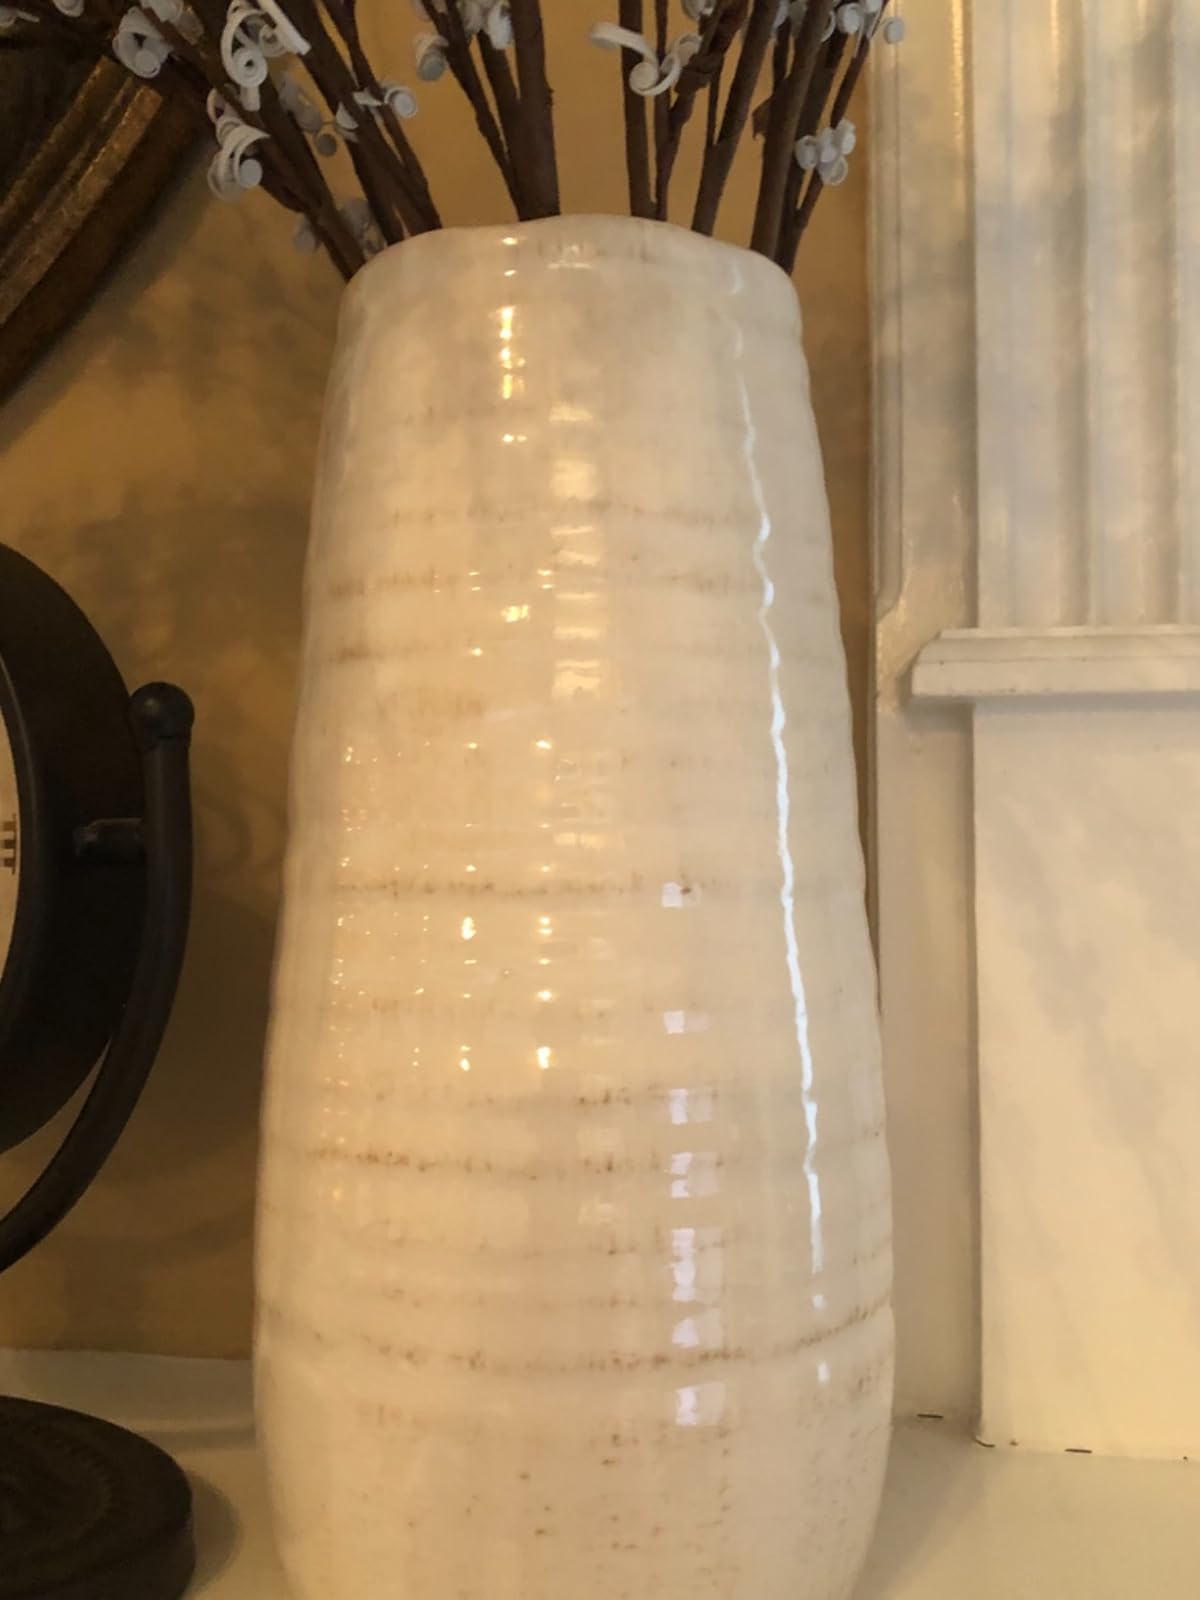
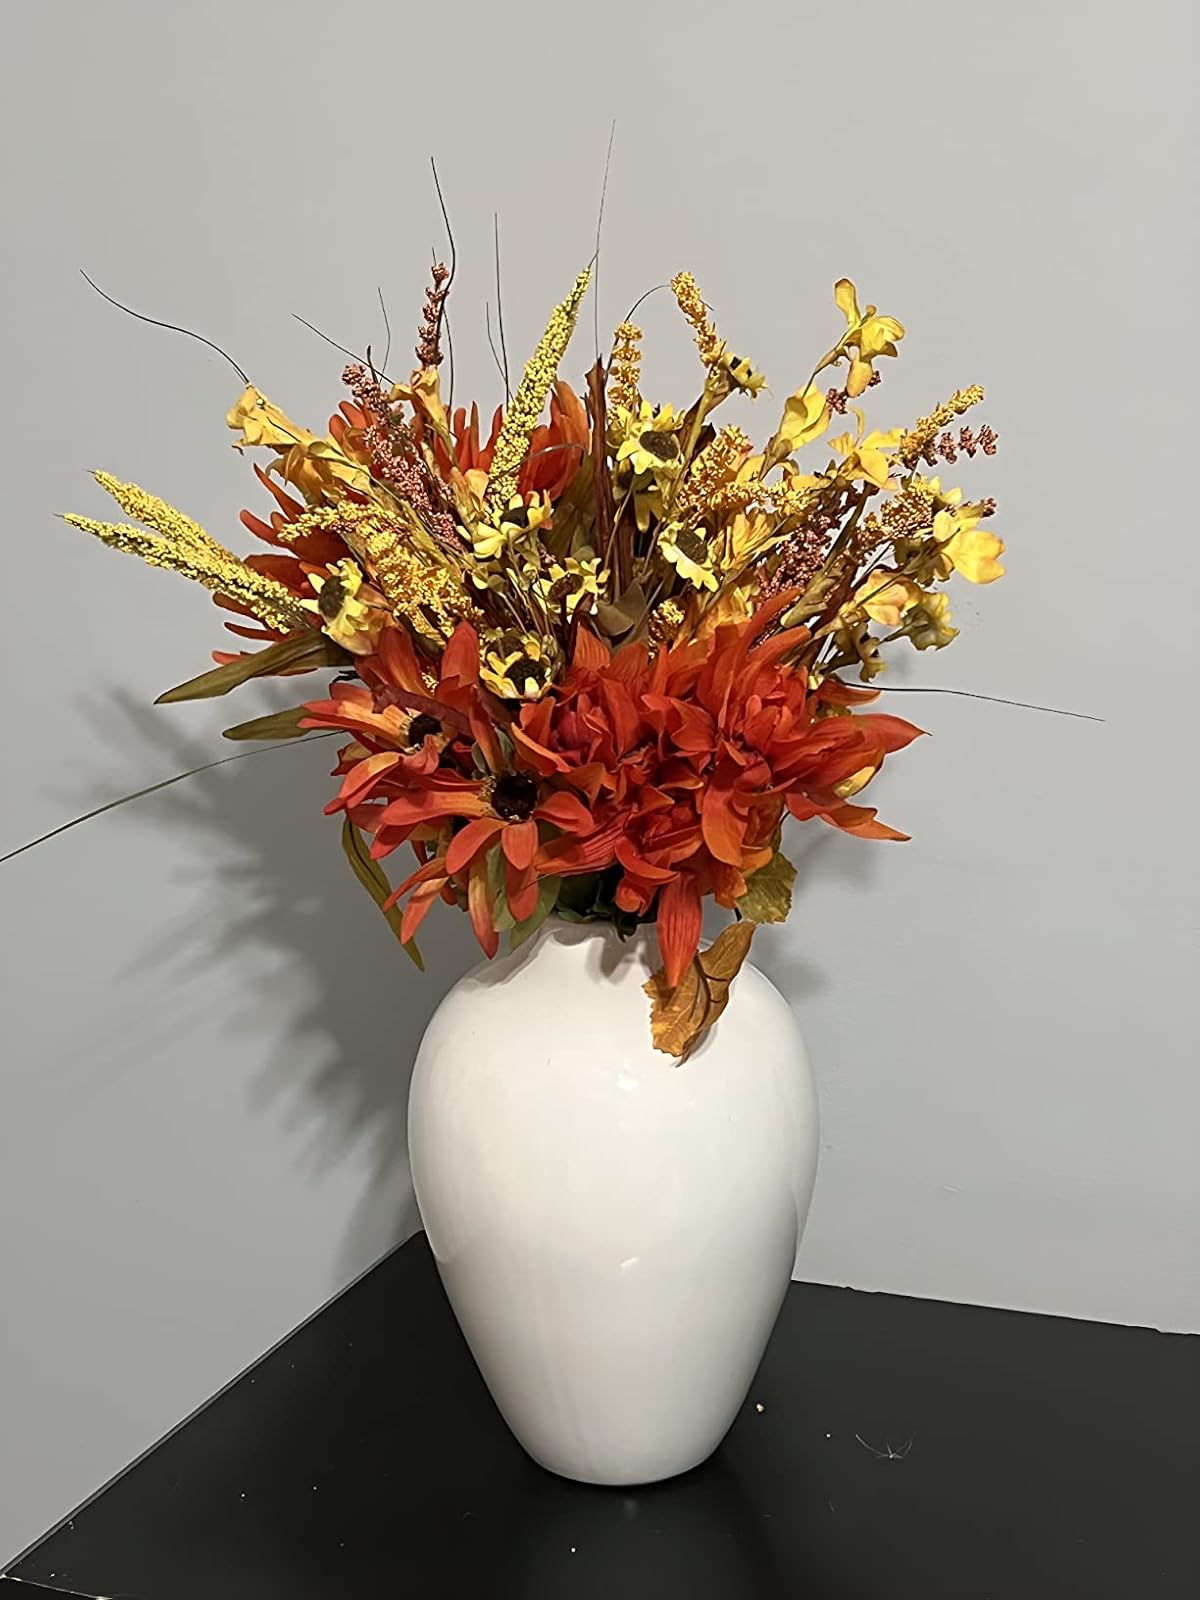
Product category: vase
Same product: no